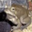
Label: frog